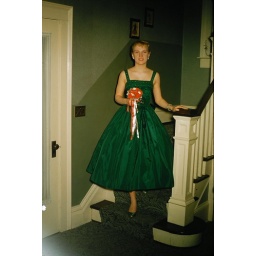
Mary in green prom dress